Weather of 2014

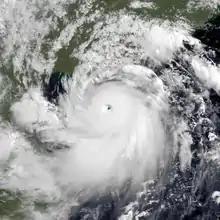
Satellite image of Typhoon Rammasun nearing China

In March, a landslide in the U.S. state of Washington killed 43 people.